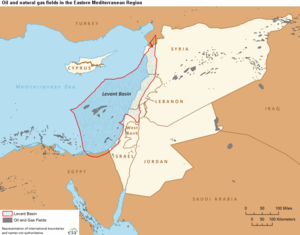
Le gisement Leviathan est un champ gazier de la mer Méditerranée près des côtes israéliennes.
Tamar 2 est un champ gazier israélien dont l'exploitation a commencé en mars 2013. Découvert par Noble Energy en 2009, il est situé à 90 km des côtes israéliennes au large de Haïfa, dans sa Zone économique exclusive.